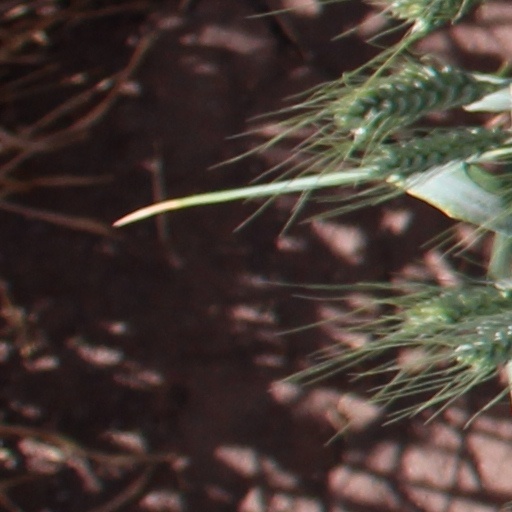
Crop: wheat